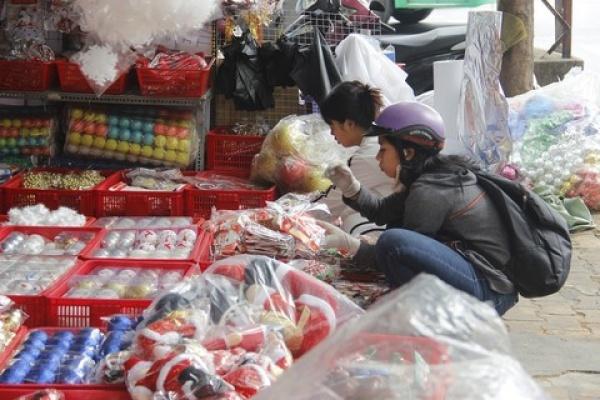
có nhiều hàng hoá được bày ra trong những chiếc rổ màu đỏ